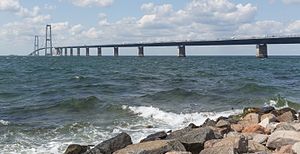
Halsskov Odde
Storebæltsforbindelsens højbro set fra den yderste spids af Halsskov Odde.
Storebæltsforbindelsens højbroen set fra Halsskov Odde
Halsskov Odde ligger syd for Storebæltsbroen på Sjællands siden. Stedet er oplagt sted til fotografering af broen og er en yndet plads for lystfiskere. Odden fortsætter som Halsskov Rev godt 2½ kilometer mod vest.